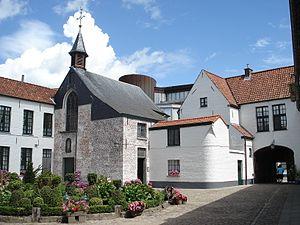
Béguinage d'Audenarde (Belgique). Première cour: chapelle à gauche, portail d'entrée à droite.
Audenarde est une ville néerlandophone de Belgique, située en province de Flandre-Orientale.